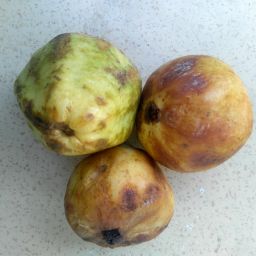
Fruit: Guava
Quality: Bad